History of the cotton industry in Catalonia

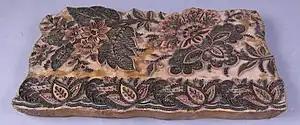
Wooden mould for printing chintz

The first printing in Barcelona, using the technique of wooden moulds or "stamps", was on linen and occurred about 1736. In the early 18th century, linen cloth had begun to be imported from Amsterdam in exchange for brandy. As demand for brandy and wine to Northern Europe grew, this international trade provided the basis for the entire transformation of the Catalan economy and the textile industry in particular. Firstly, as viticulture became more specialised and profitable, the ensuing prosperity led to increasing demand for manufactured goods like printed cloth. Secondly, viticulture generated excess capital that could be invested in ship construction and increasing trade, importantly to the American colonies, in printing ventures (and later, as described in the next section, in machinery). This trade expanded through initiatives such as the Royal Barcelona Trading Company to the Indies and rapidly expanded in the last quarter of the 18th century after the ending of the Cádiz monopoly on trade with the Americas. Wine and brandy and increasingly printed cloth were exported and the return trade imported products that were inputs into the textile industry such as indigo and brazilwood amongst others Catalan merchants also invested heavily in the illicit slave trade to Cuba for "some decades" after 1814.